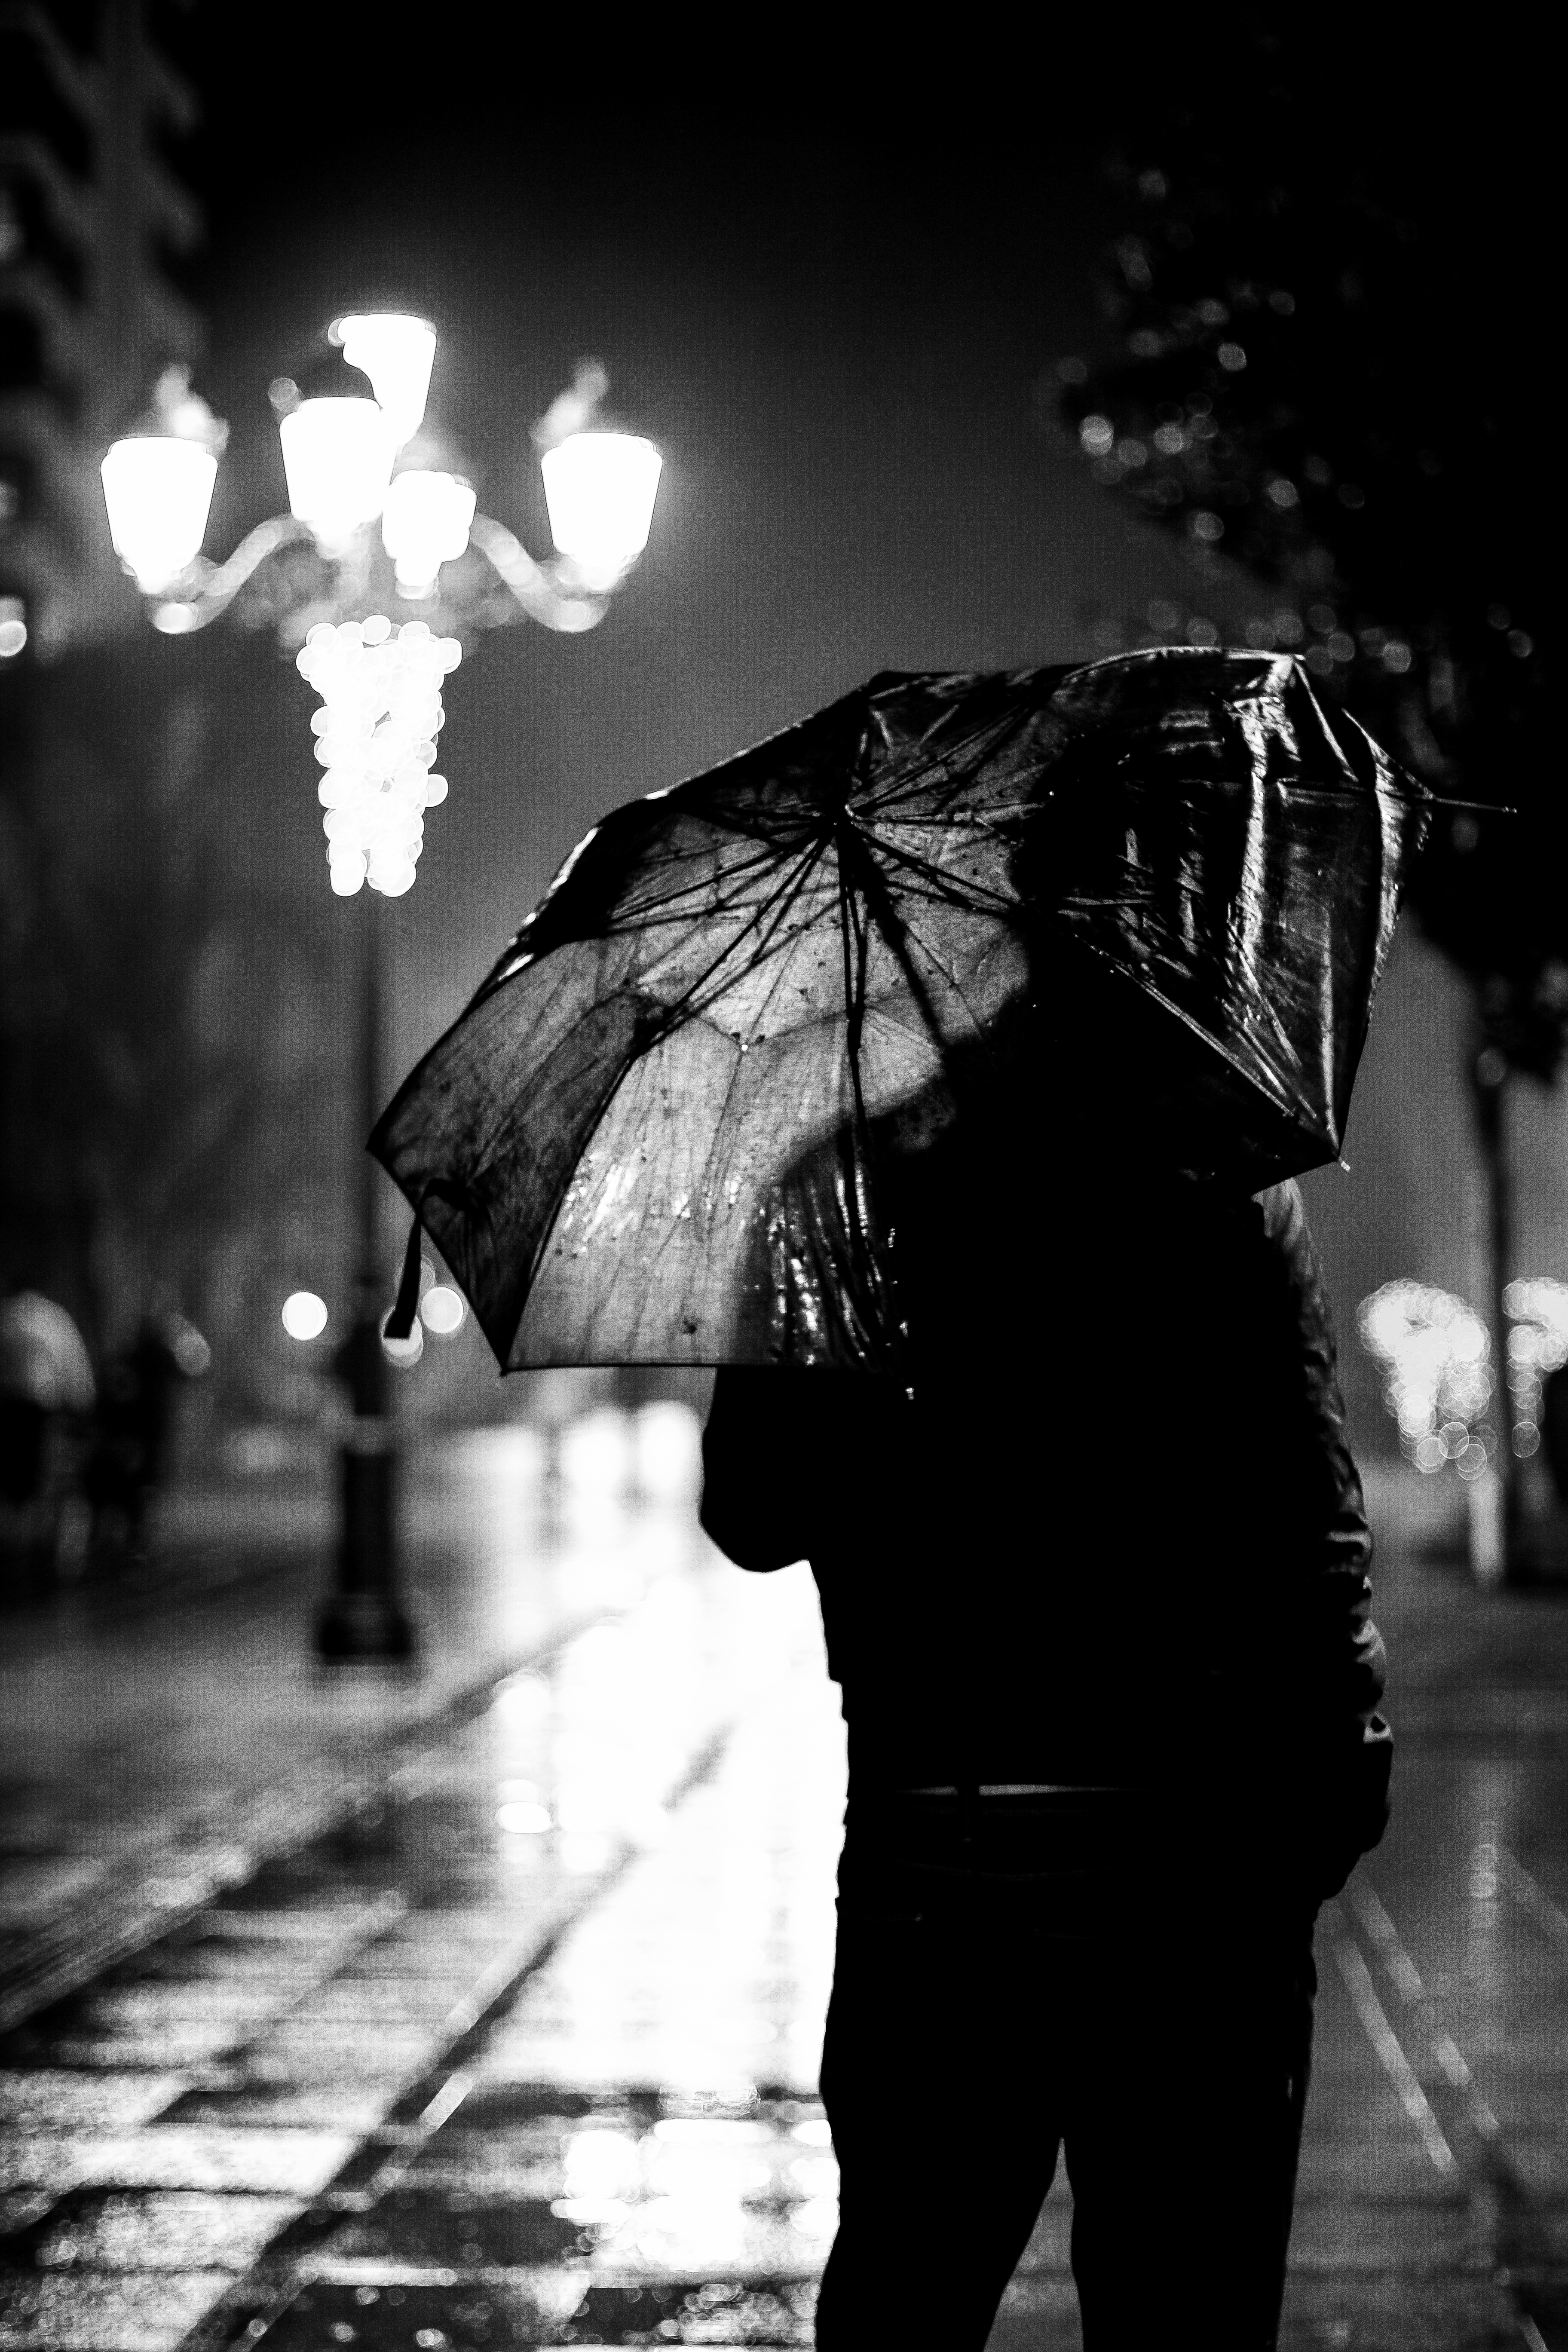
man, person, light, black and white, white, street, night, photography, rain, umbrella, darkness, black, monochrome, rainy, photograph, snapshot, monochrome photography, film noir